Here (comics)

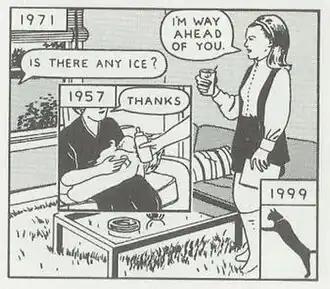
The sixth panel of the 1989 version of "Here".

The first panel of "Here" shows an unadorned corner of a room in a house. The 35 panels that follow all show the location in space depicted in the first panel at different points in time, ranging from the year 500,957,406,073 BC to the year 2033 AD. The panels are not ordered chronologically, and most of the panels are subdivided into multiple inset panels to show different points in time within the same panel.